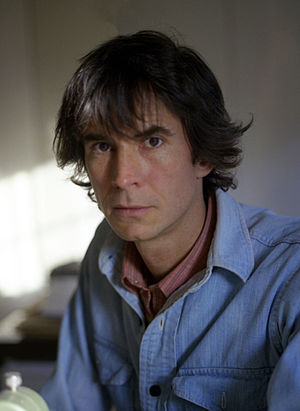
Psycho / Medvirkende
Anthony Perkins spillede hovedrollen som Norman Bates.
Psycho er en amerikansk gyserfilm fra 1960. Filmen er skabt af instruktøren Alfred Hitchcock med manuskript af Joseph Stefano, og den handler om en psykotisk morder. Filmen er blevet anset for en af de mest uhyggelige film nogensinde. Den er baseret på bogen af samme navn skrevet af Robert Bloch, som igen var inspireret af forbrydelserne begået af Wisconsin-morderen Ed Gein.